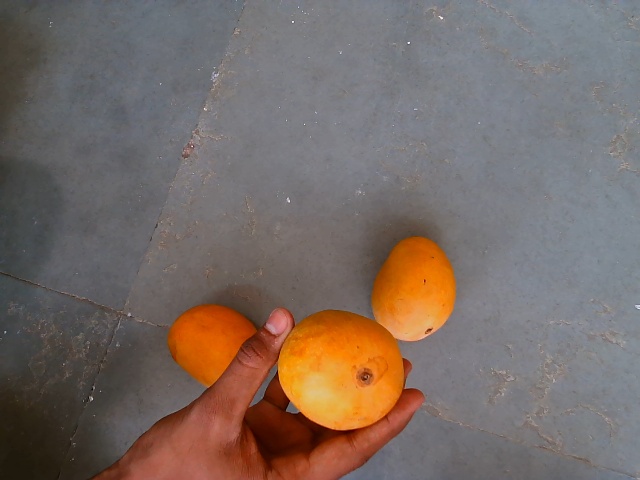
Label: Ripe_Mango